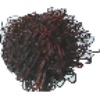
Label: Rambutan 1